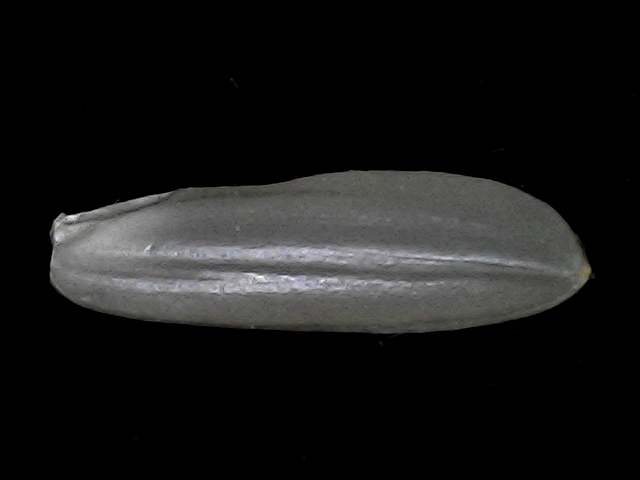
Rice variety: BRRI67